Woman's Club of Winter Haven

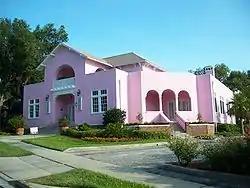

The Woman's Club of Winter Haven (also known as the Women's Civic League of Winter Haven and Vicinity Clubhouse) is a historic woman's club in Winter Haven, Florida. It is located at 660 Pope Avenue, Northwest. On August 10, 1998, it was added to the U.S. National Register of Historic Places. Since 2006, it has served as the headquarters of the Museum of Winter Haven History.